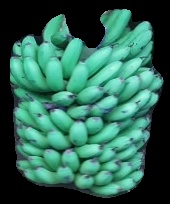
Variety: pachbale
Grade: grade1